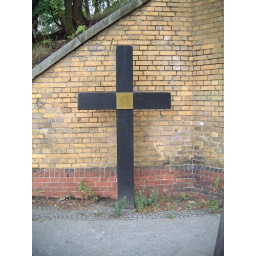
Memorial to person killed trying to cross the Death Strip, near S-bann.